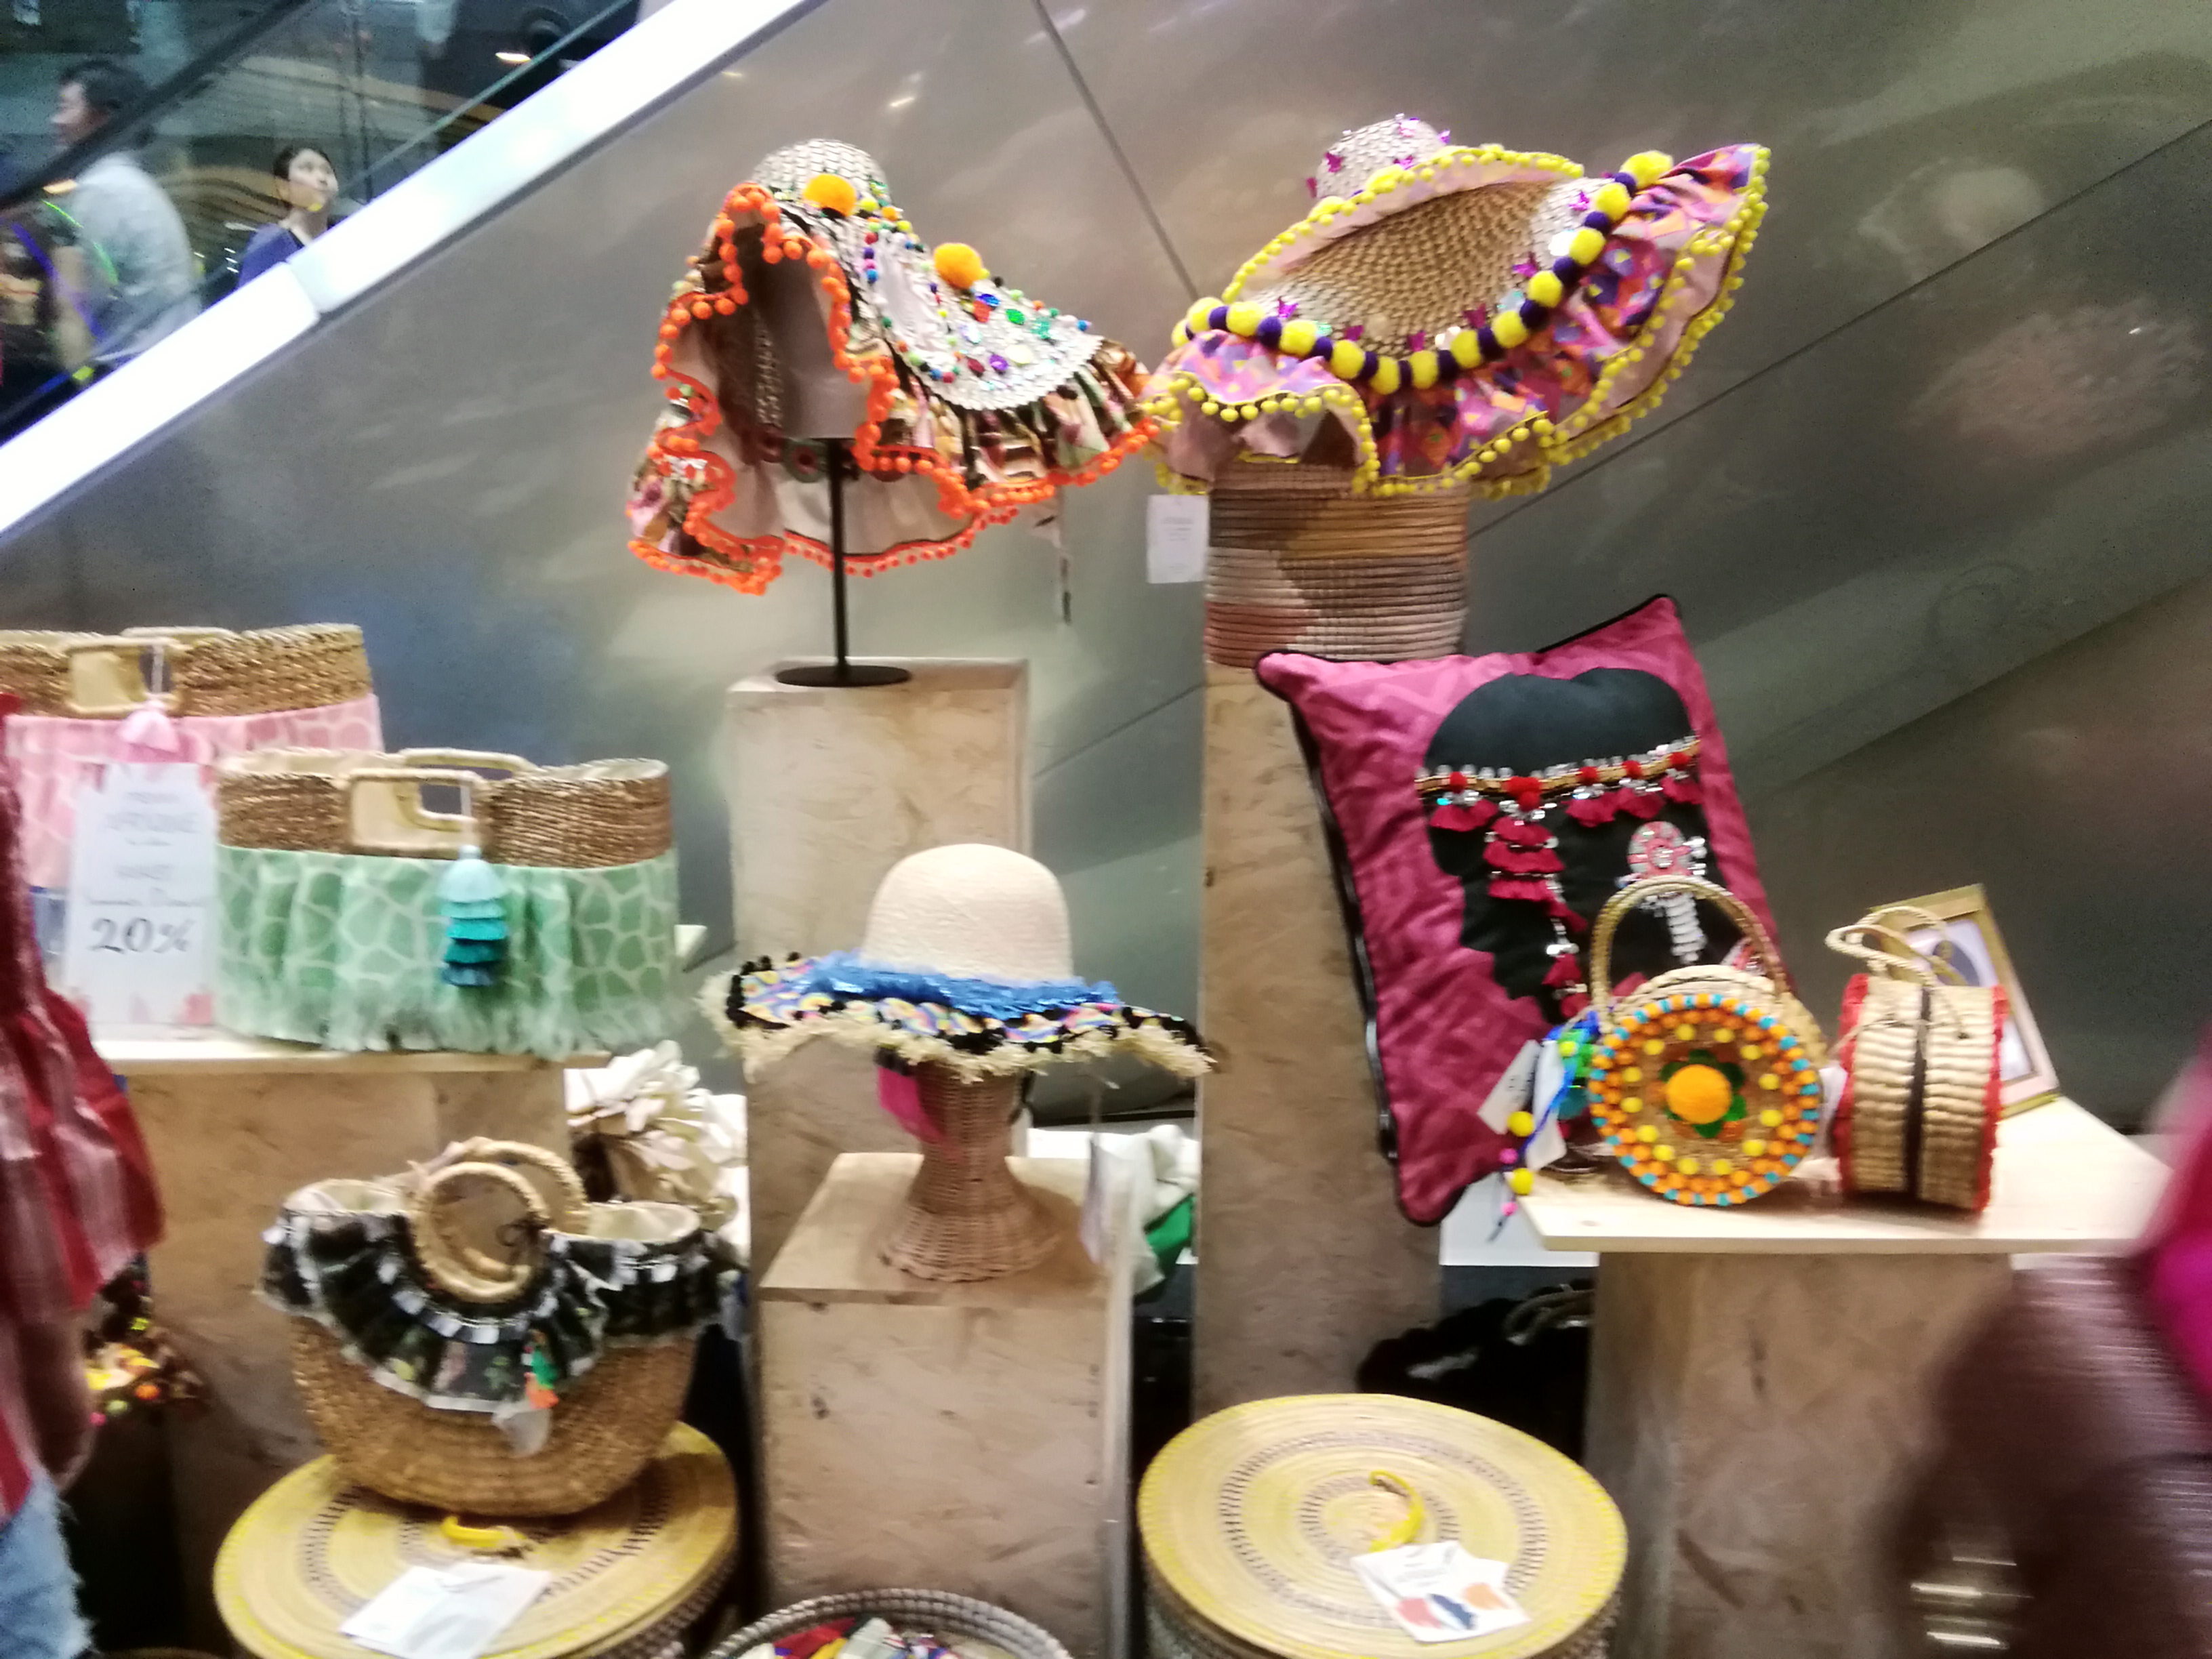
art, crafts, design, hat, summer